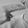
ASL letter: H